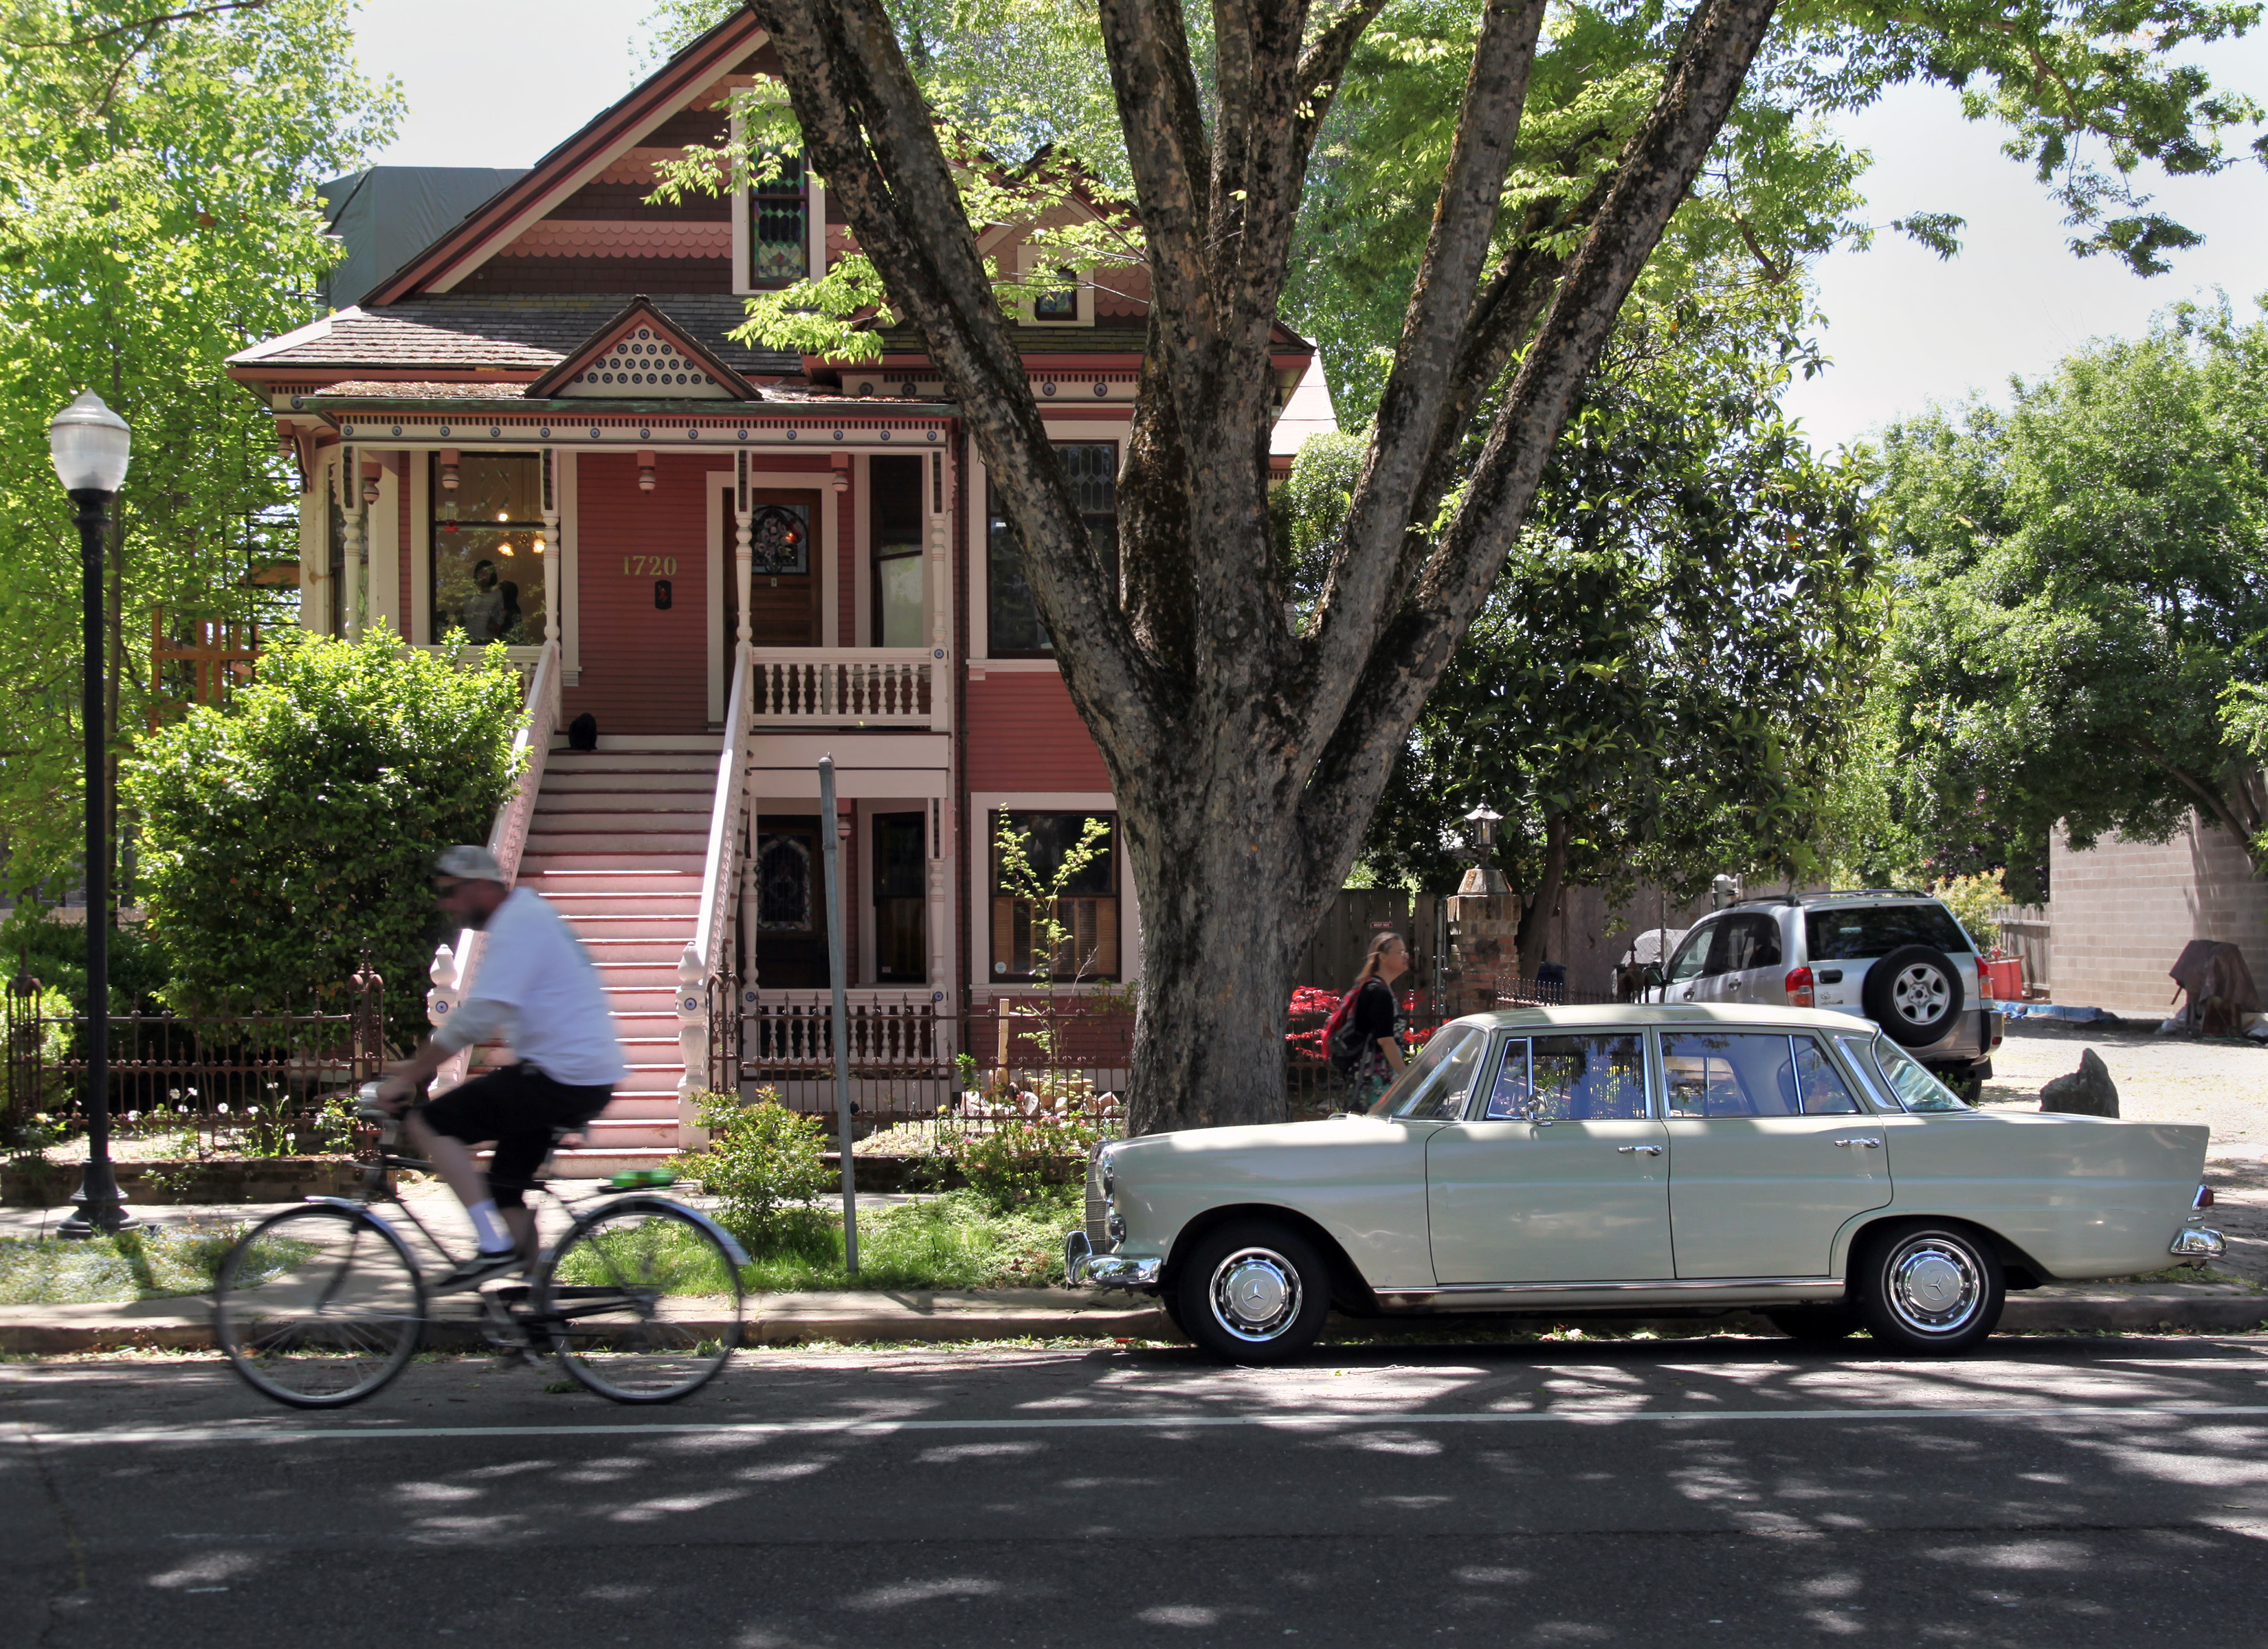
car, home, vehicle, california, mercedesbenz, midtown, sacramento, fremontpark, w110, fintail, residential area